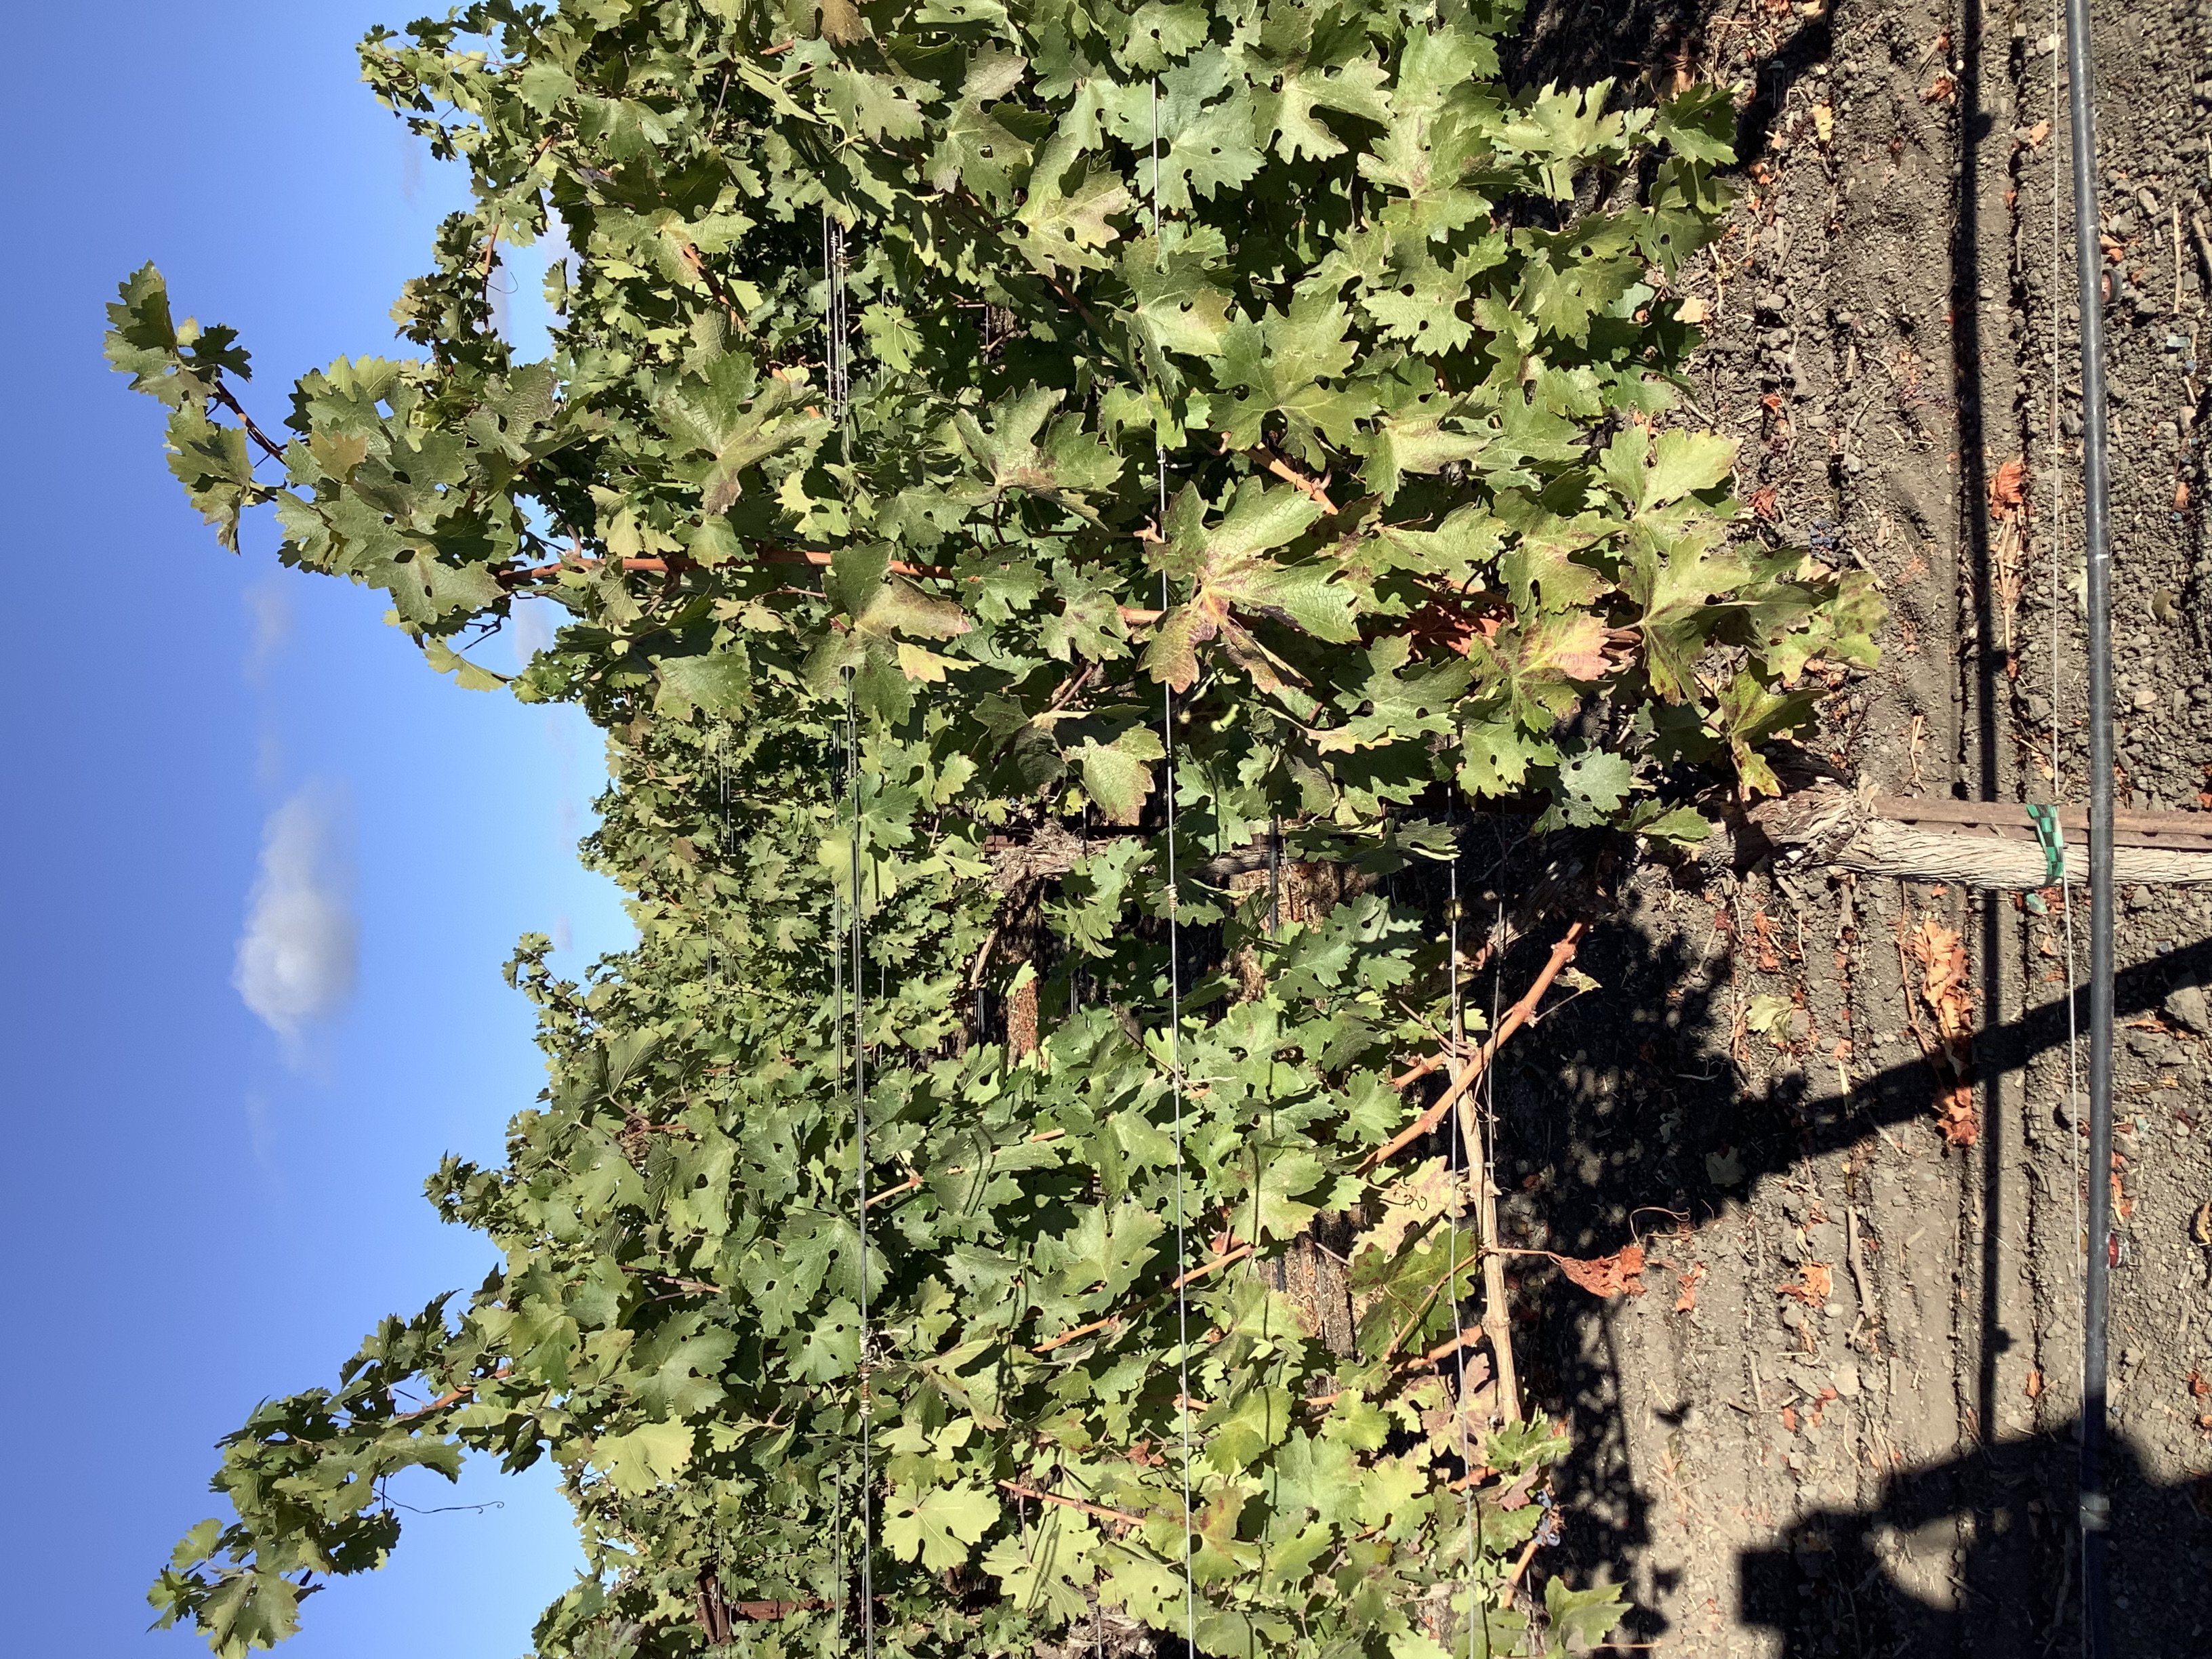
Label: Red Blotch